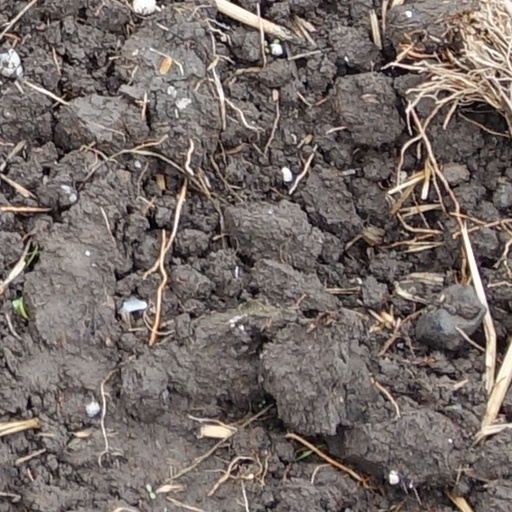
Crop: wheat